Characters of The Last of Us

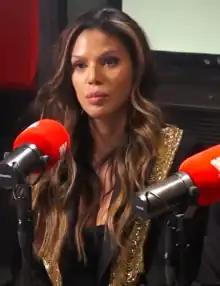
A 44-year-old black woman with long, brown hair and blonde streaks, looking at something to the left of the camera.

Tommy (Jeffrey Pierce) is Joel's brother. At the initial outbreak, he picked Joel and Sarah up in his car to take them to safety. When the car is hit by a truck, he defends Joel as he carries Sarah, whose leg is badly hurt. After Sarah's death, Joel and Tommy initially survive together, but differing outlooks and Joel's hardened ways led to their estrangement, and Tommy left to join the Fireflies. After becoming disillusioned, he subsequently left them as well, and built a settlement around a working power plant in Wyoming with his wife, Maria. Many years later, Joel arrives at Tommy's settlement, and the brothers are reunited. Tommy initially refuses to take Ellie off Joel's hands, but upon seeing their close bond and realizing Joel does not trust himself to protect Ellie, he agrees to take her to Marlene himself. However, Ellie confronts Joel about Sarah and, after having a change of heart, Joel and Ellie continue their journey after Tommy promises them sanctuary should they need it.